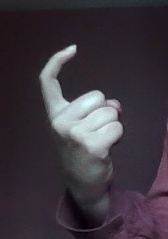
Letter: ra